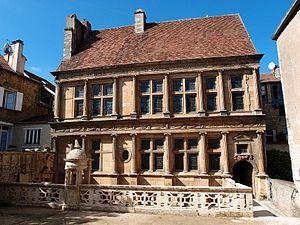
Langres est une commune française du département de la Haute-Marne, dont elle est l'une des deux sous-préfectures, en région Grand Est.